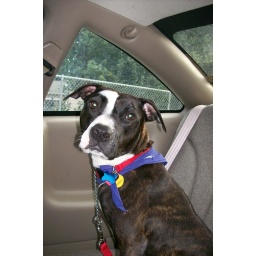
Such a good girl in the car